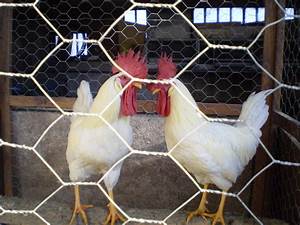
Label: gallina